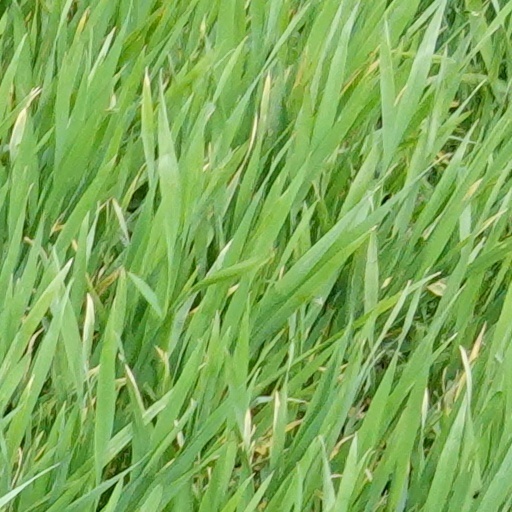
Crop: wheat